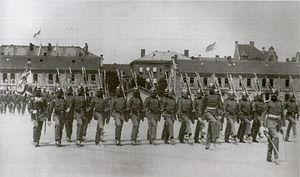
La mobilisation allemande de 1914 désigne le rappel sous les drapeaux en 1914 de théoriquement tous les Allemands aptes au service militaire.